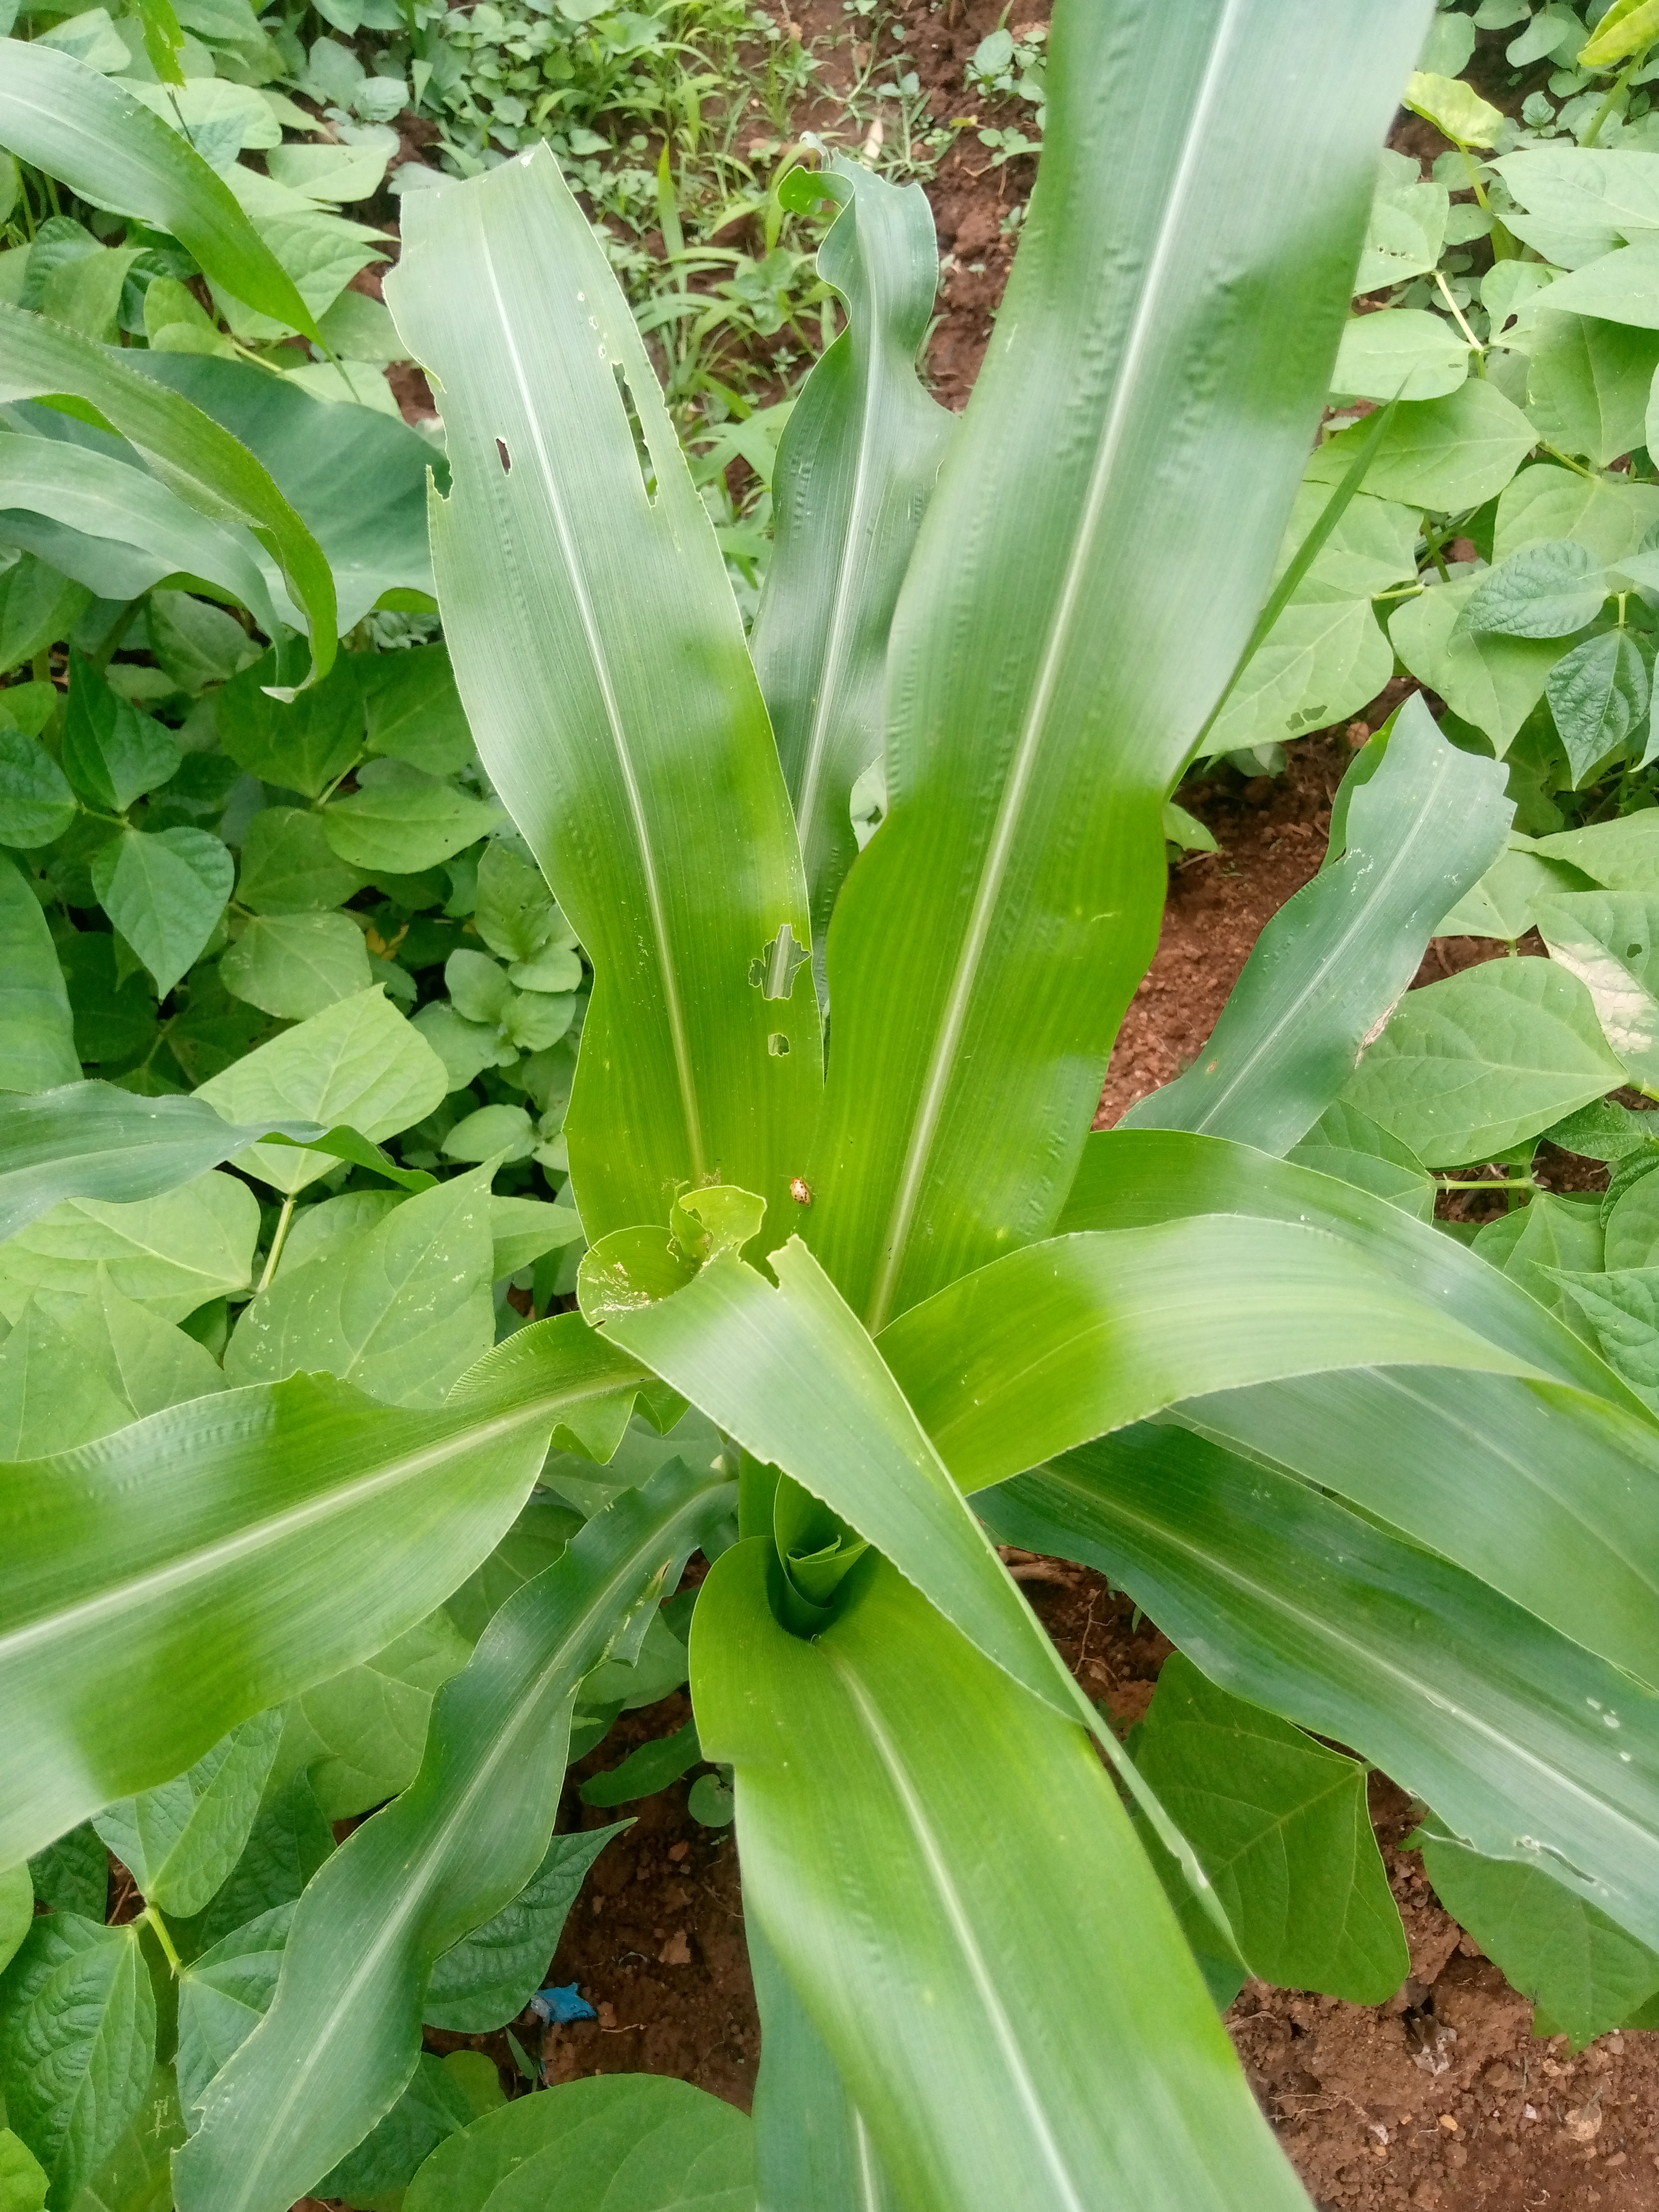
Label: spodoptera_frugiperda